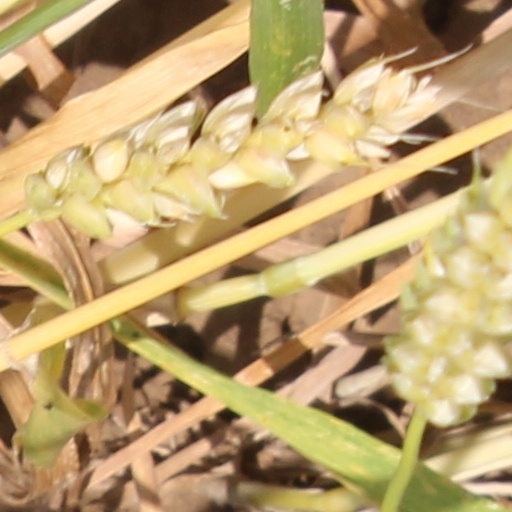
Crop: wheat